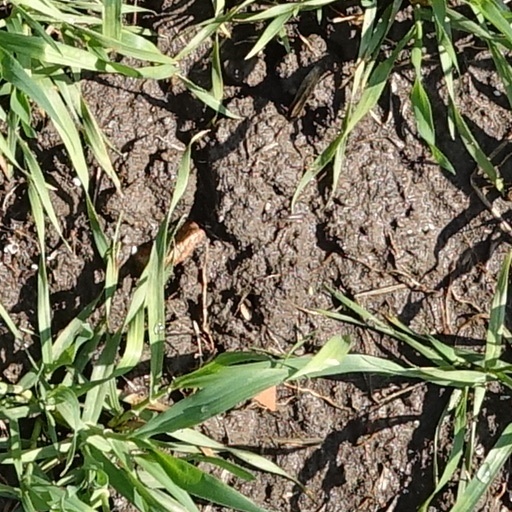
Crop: wheat